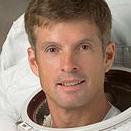
Age: 45